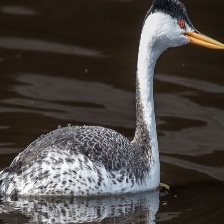
Species: CLARKS GREBE
Scientific name: AECHMOPHORUS CLARKII